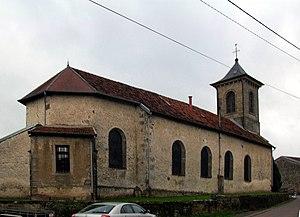
L'église Sainte-Madeleinede Pierrefitte